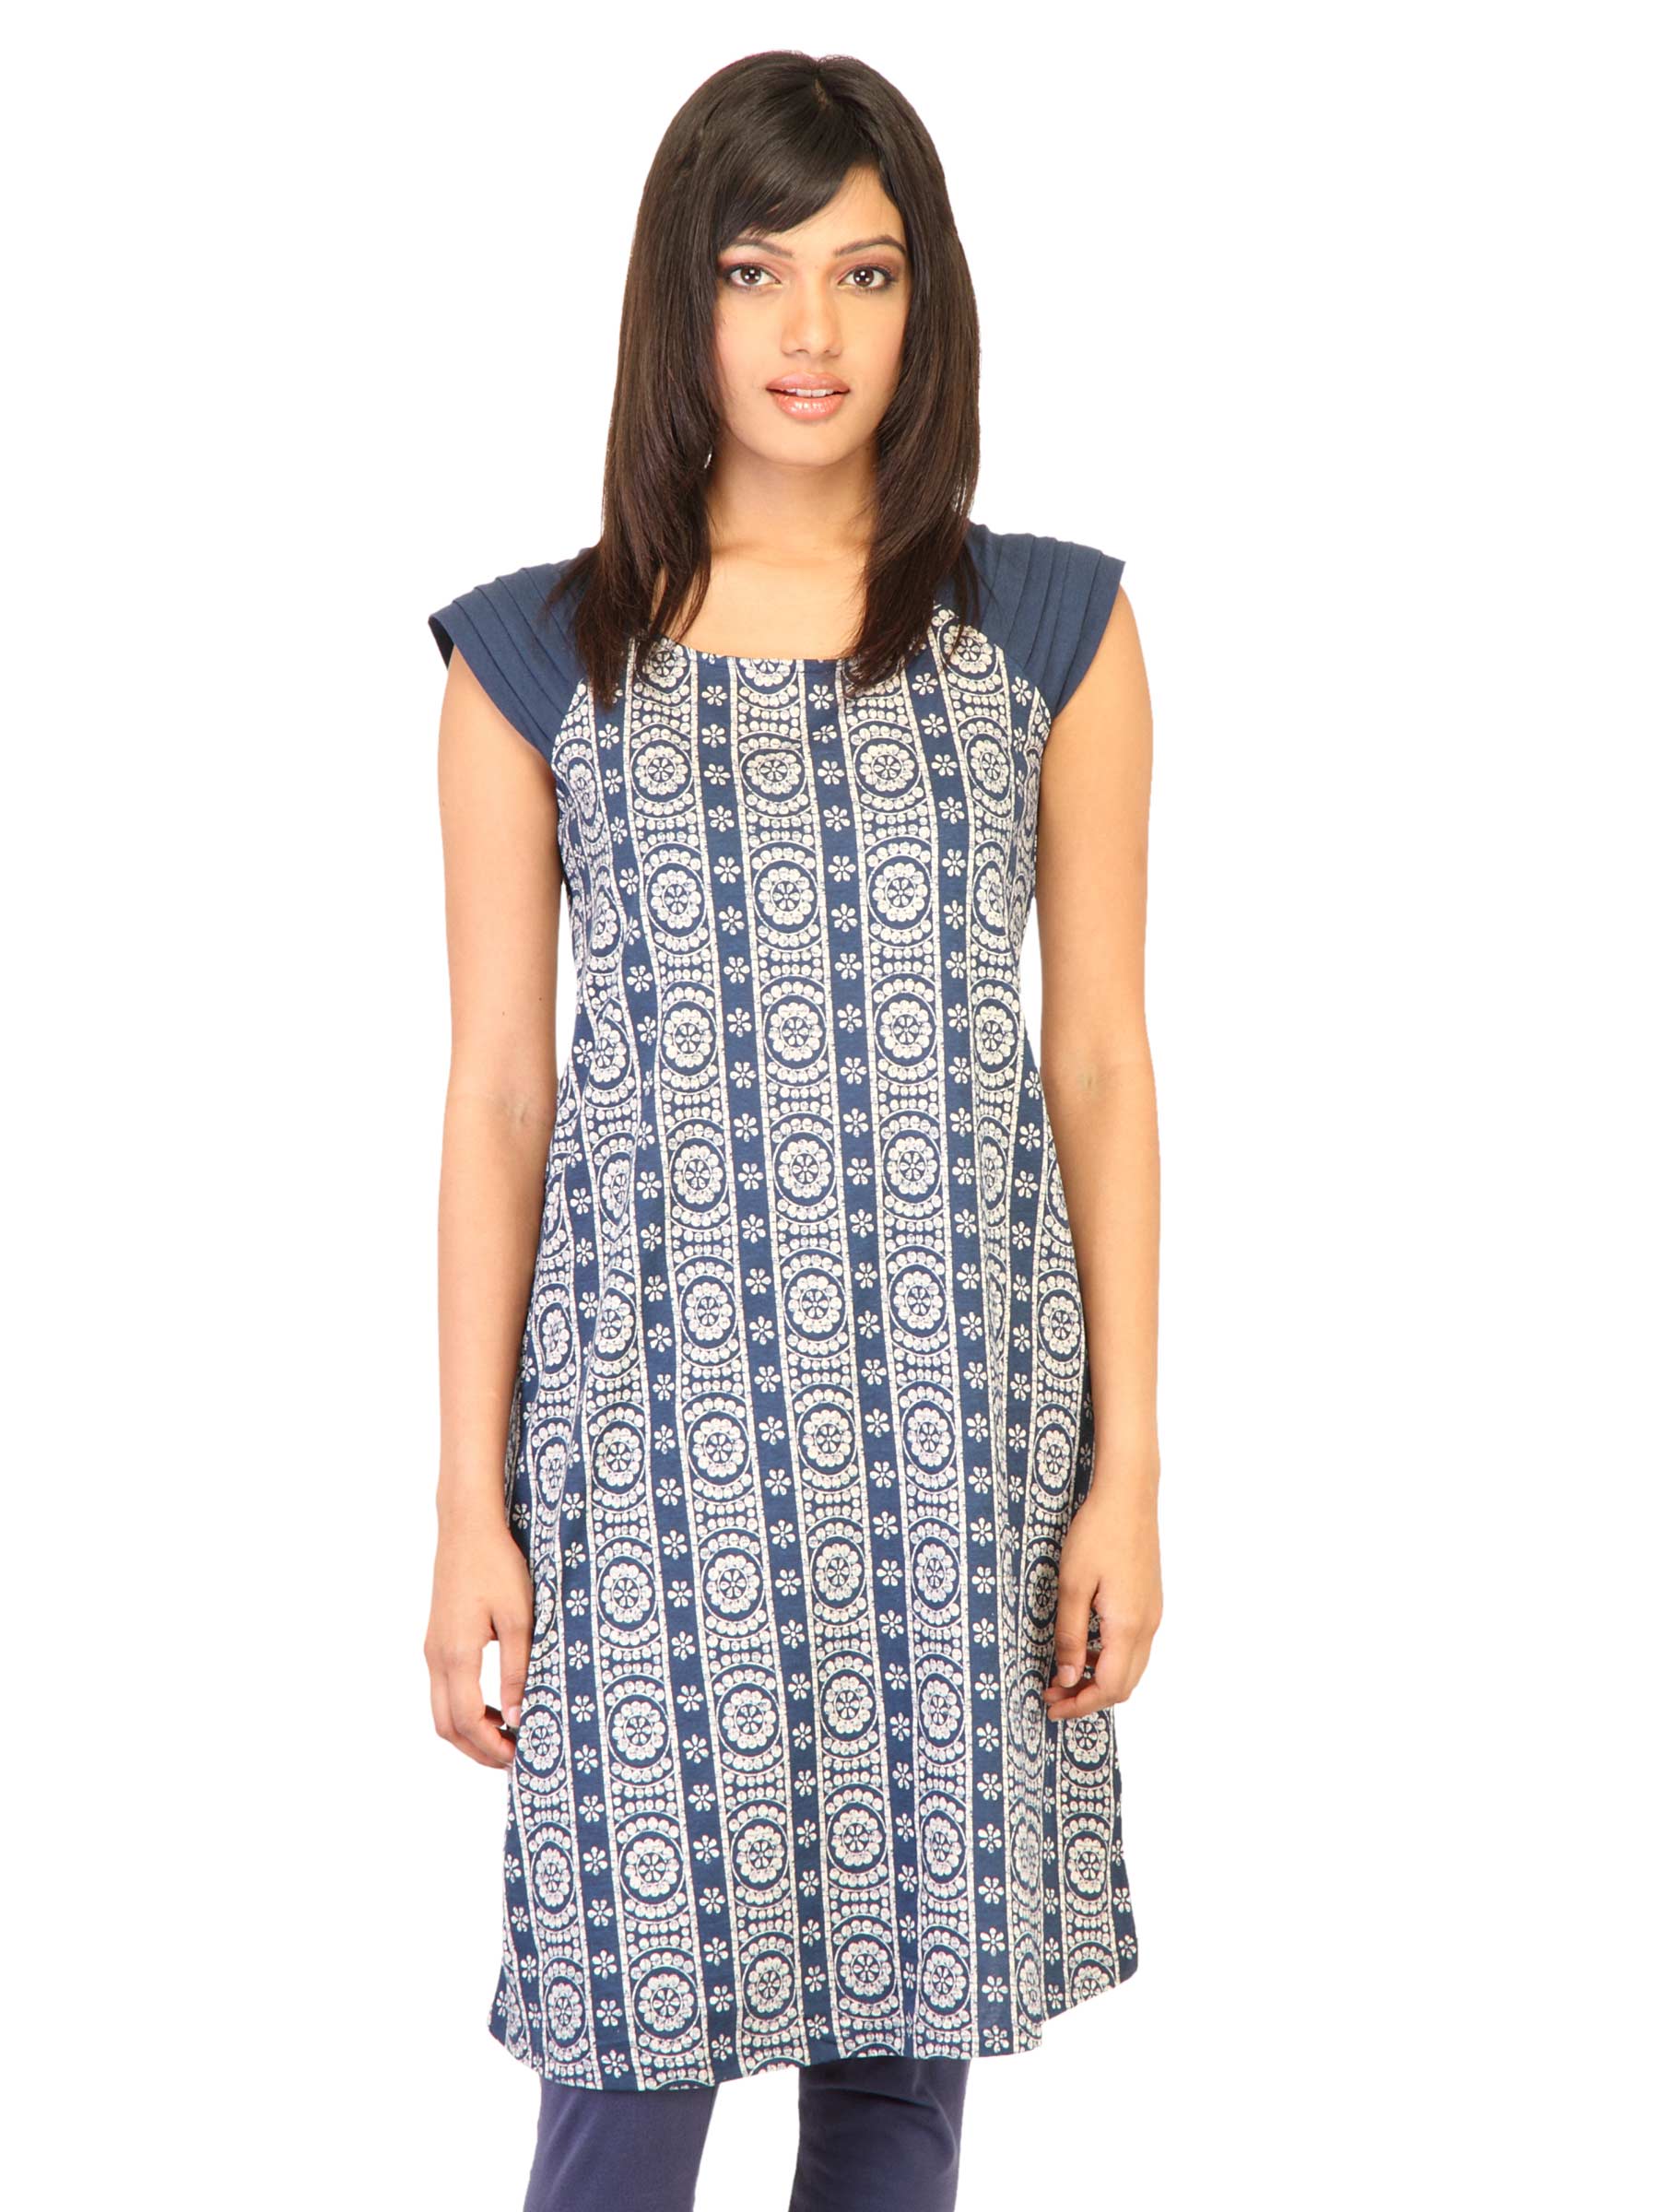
W Women Printed Navy Blue Kurtas
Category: Apparel / Topwear / Kurtas
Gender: Women
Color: Navy Blue
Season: Fall 2011
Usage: Ethnic